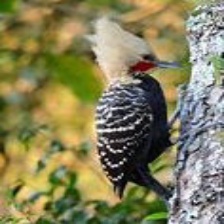
Species: BLONDE CRESTED WOODPECKER
Scientific name: CELEUS FLAVESCENS